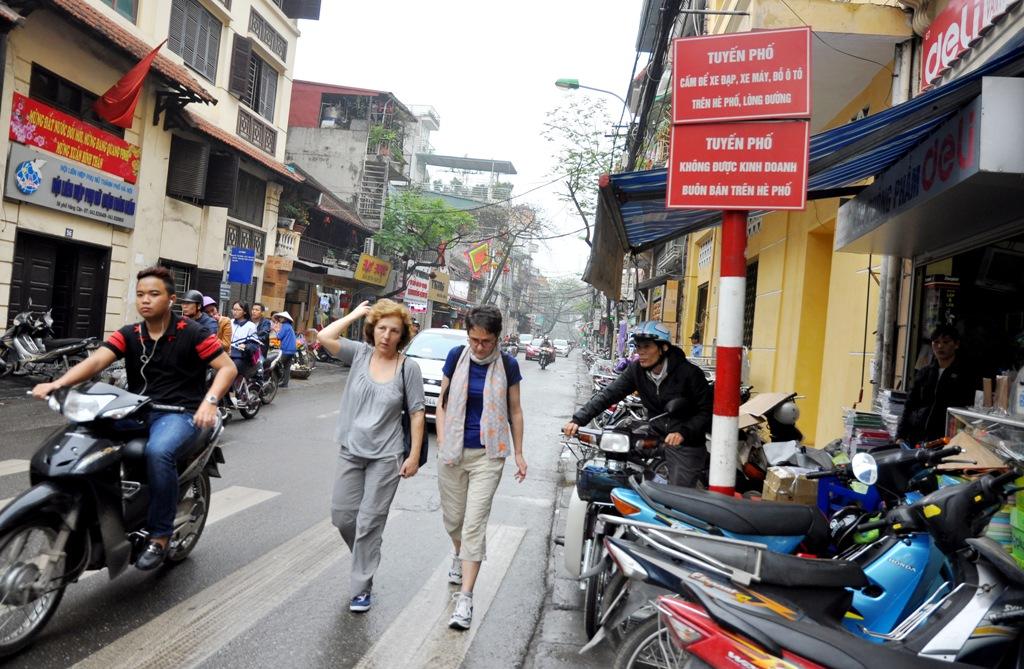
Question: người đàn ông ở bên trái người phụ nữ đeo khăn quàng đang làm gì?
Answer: đang dắt xe máy